Linguistics in the United States

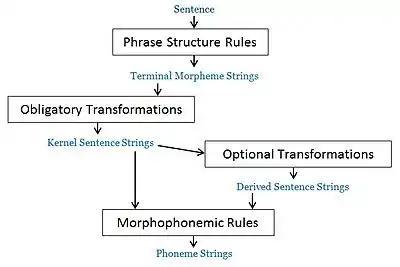
The grammar model from "Syntactic Structures" (1957) by Noam Chomsky, an American linguist

Noam Chomsky is an American linguist who is often described as the "father of modern linguistics". He theorized on language from a biological standpoint, and referred to it as a cognitive ""module"" in the human brain. Chomsky outlined key differences between language cognition in humans and in other animals as head author of "The Language Faculty", published in 2002. He also contributed the theory of Universal Grammar. From the 1950s, American linguistic tradition began to diverge from the de Saussurian structuralism taught in European academia, notably with Noam Chomsky's "nativist" transformational grammar and successor theories, which during the 1970s "linguistics wars" gave rise to a wide variety of competing grammar frameworks.